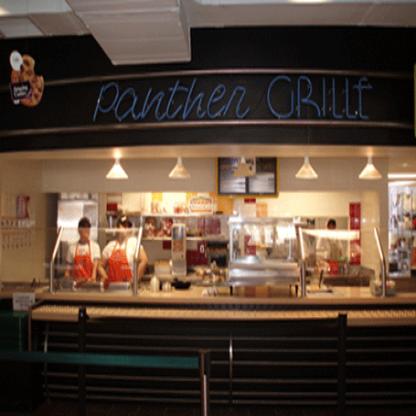
Scene: Indoor